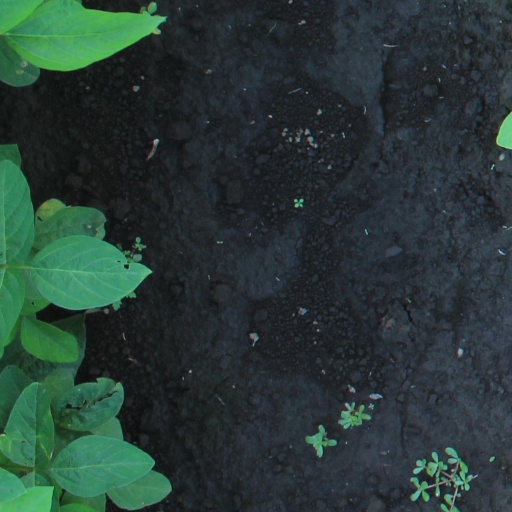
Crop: soybean